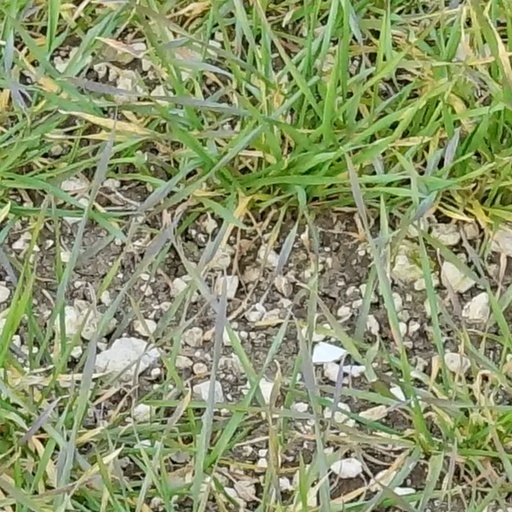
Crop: wheat